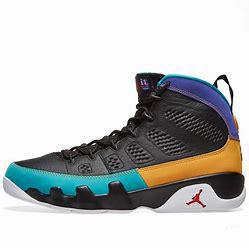
Brand: Jordan
Model: 9 Retro